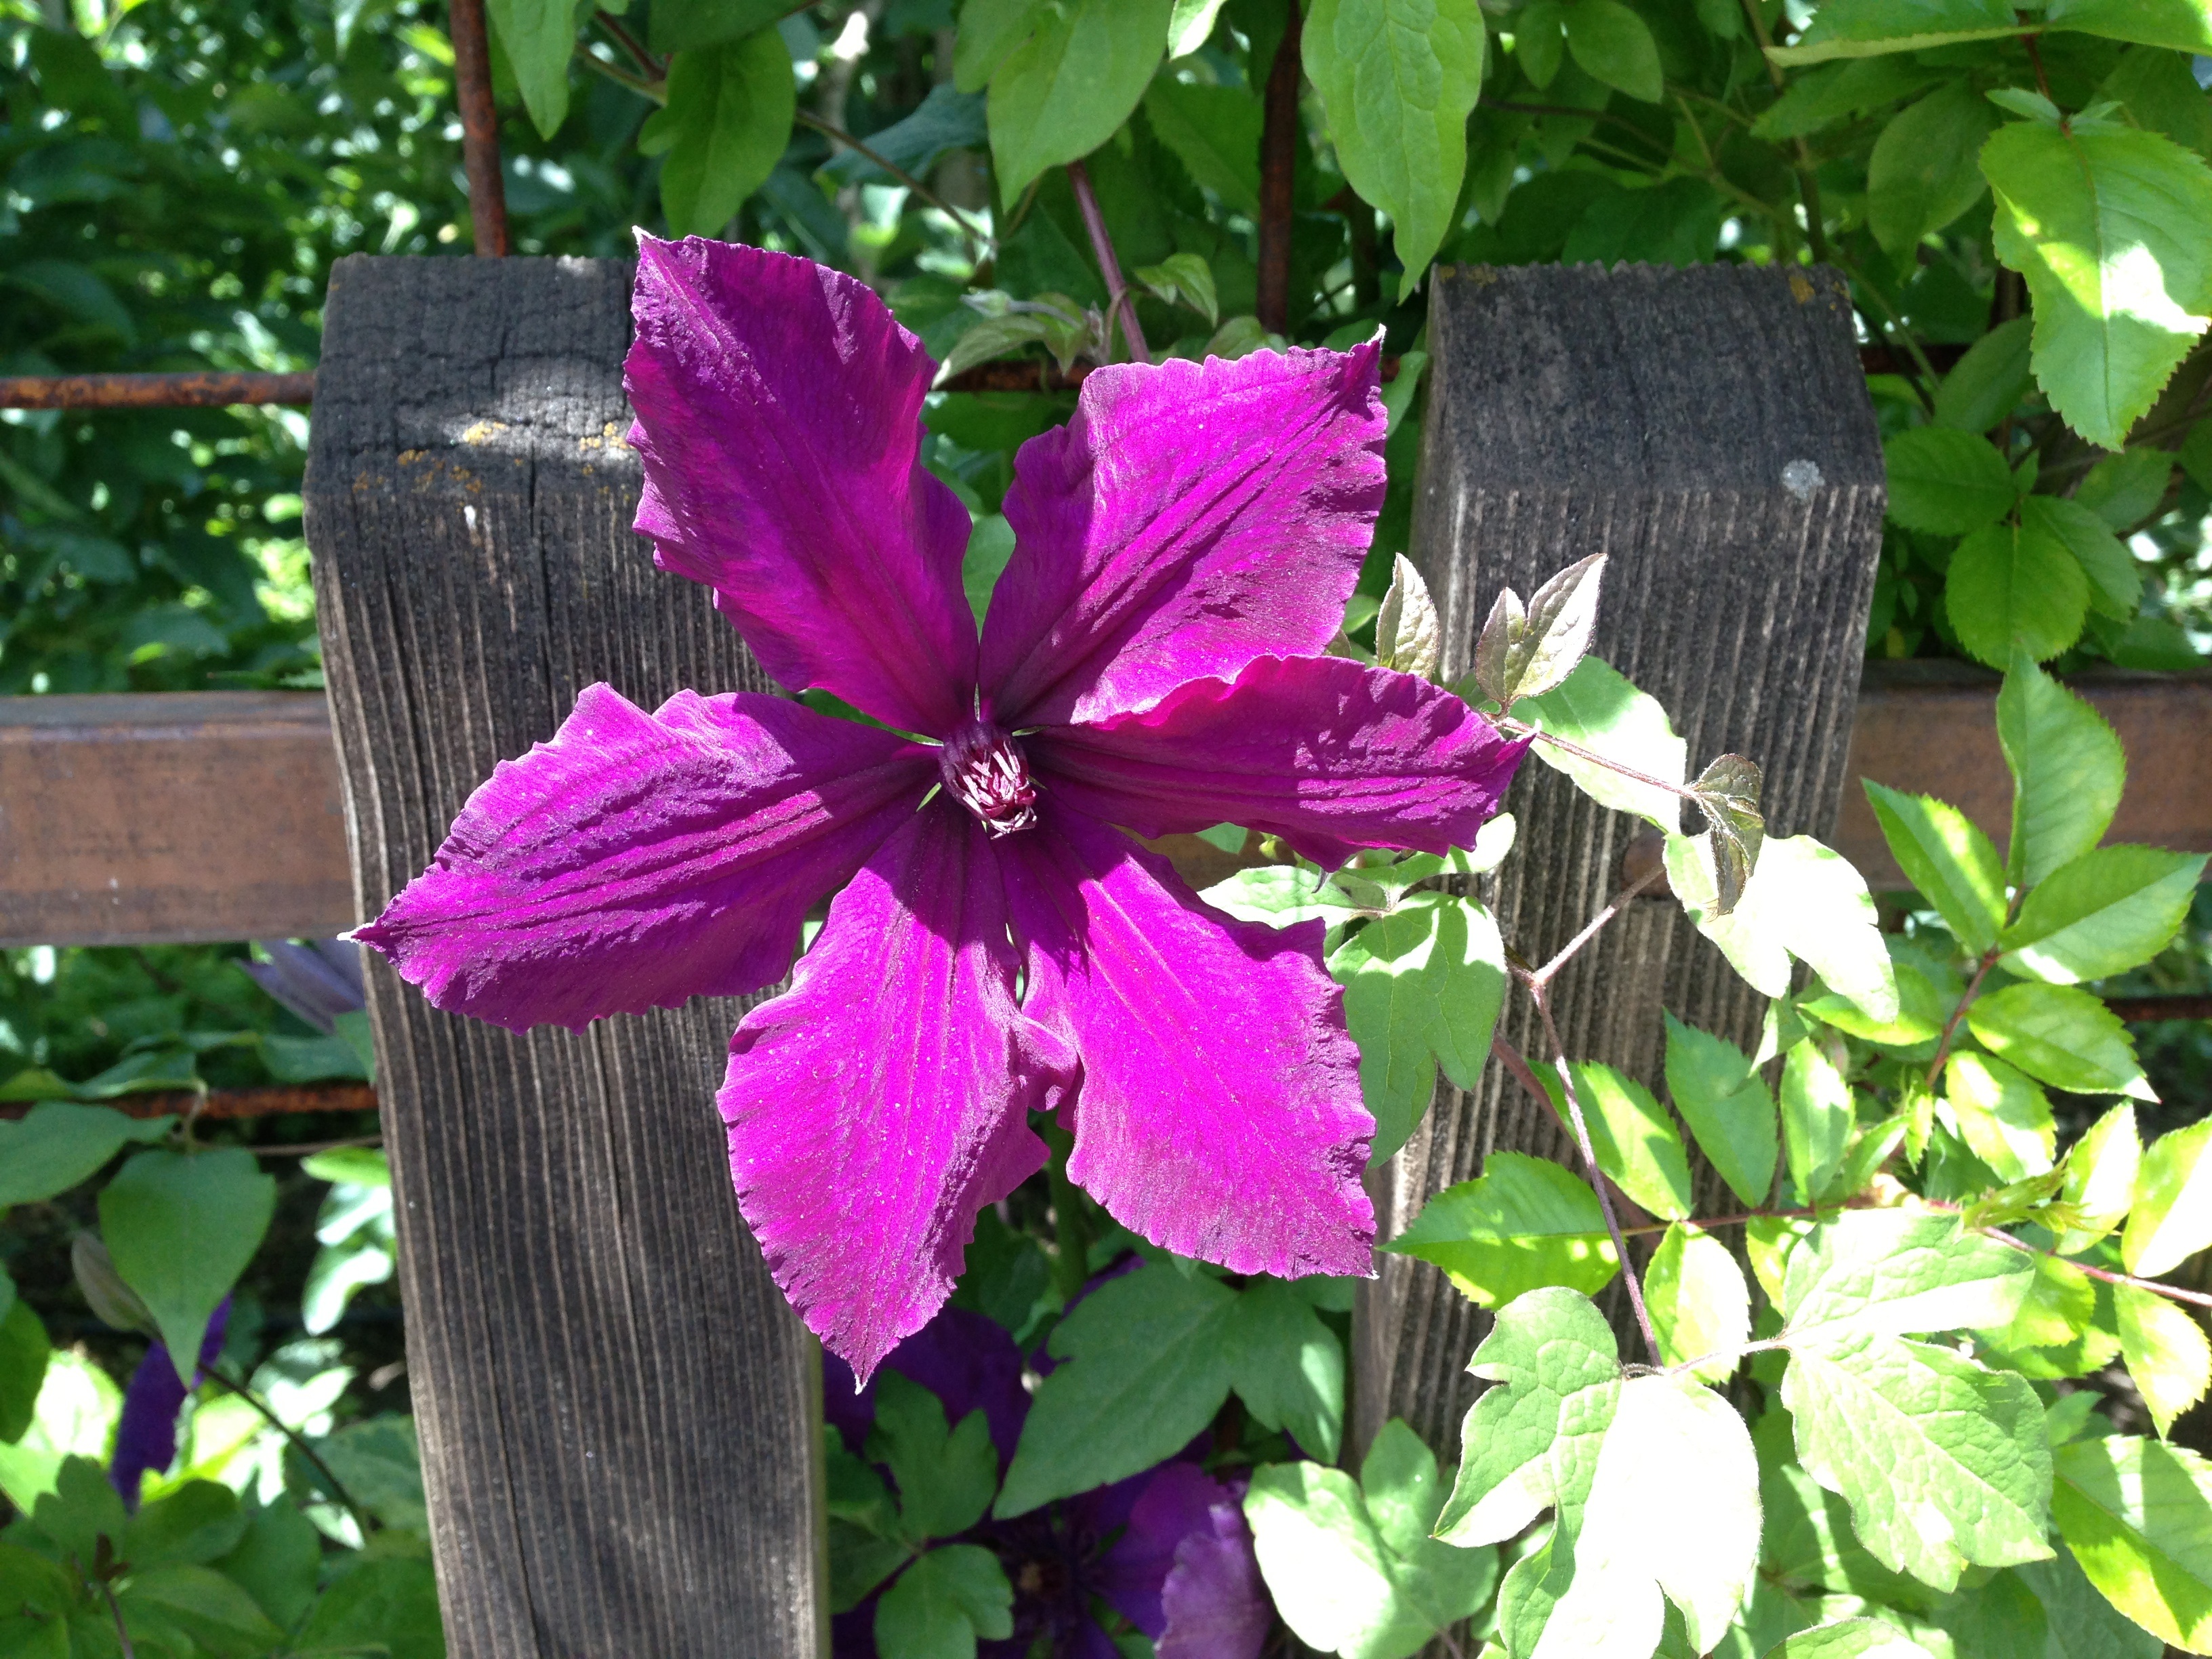
blossom, fence, plant, flower, petal, bloom, botany, garden, flora, shrub, clematis, flowering plant, land plant